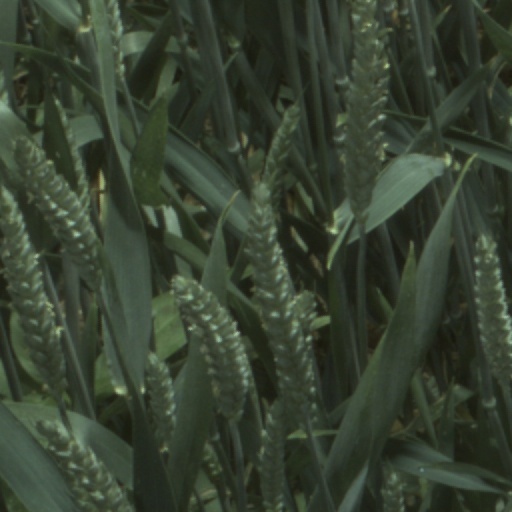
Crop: wheat